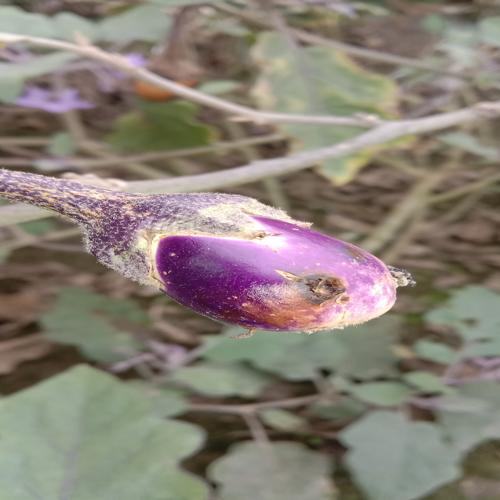
Label: Shoot and Fruit Borer